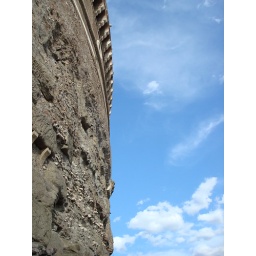
Ancient old wall against a soft, blue sky